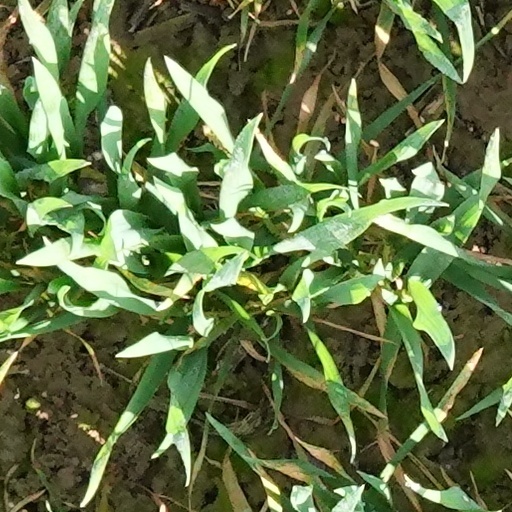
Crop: wheat